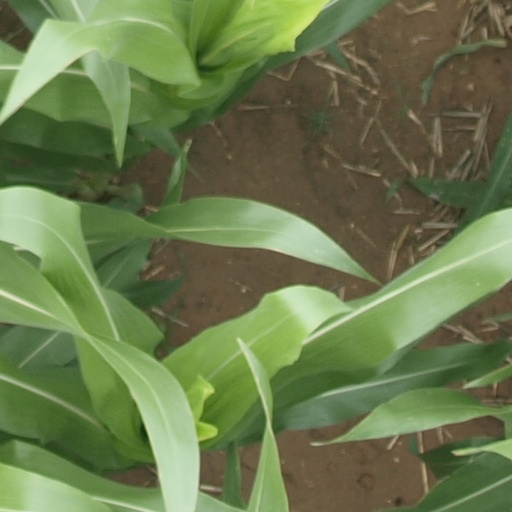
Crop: maize; corn